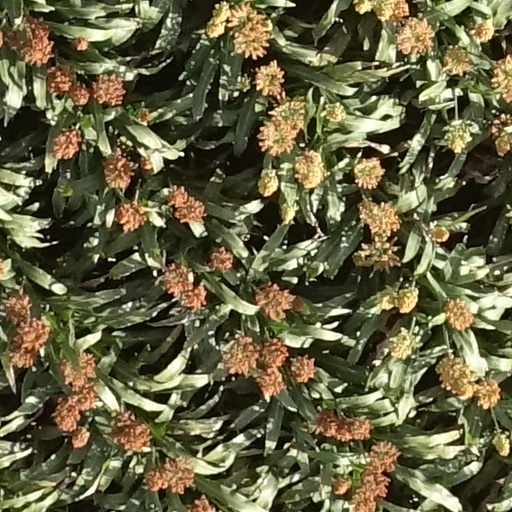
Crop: sorghum